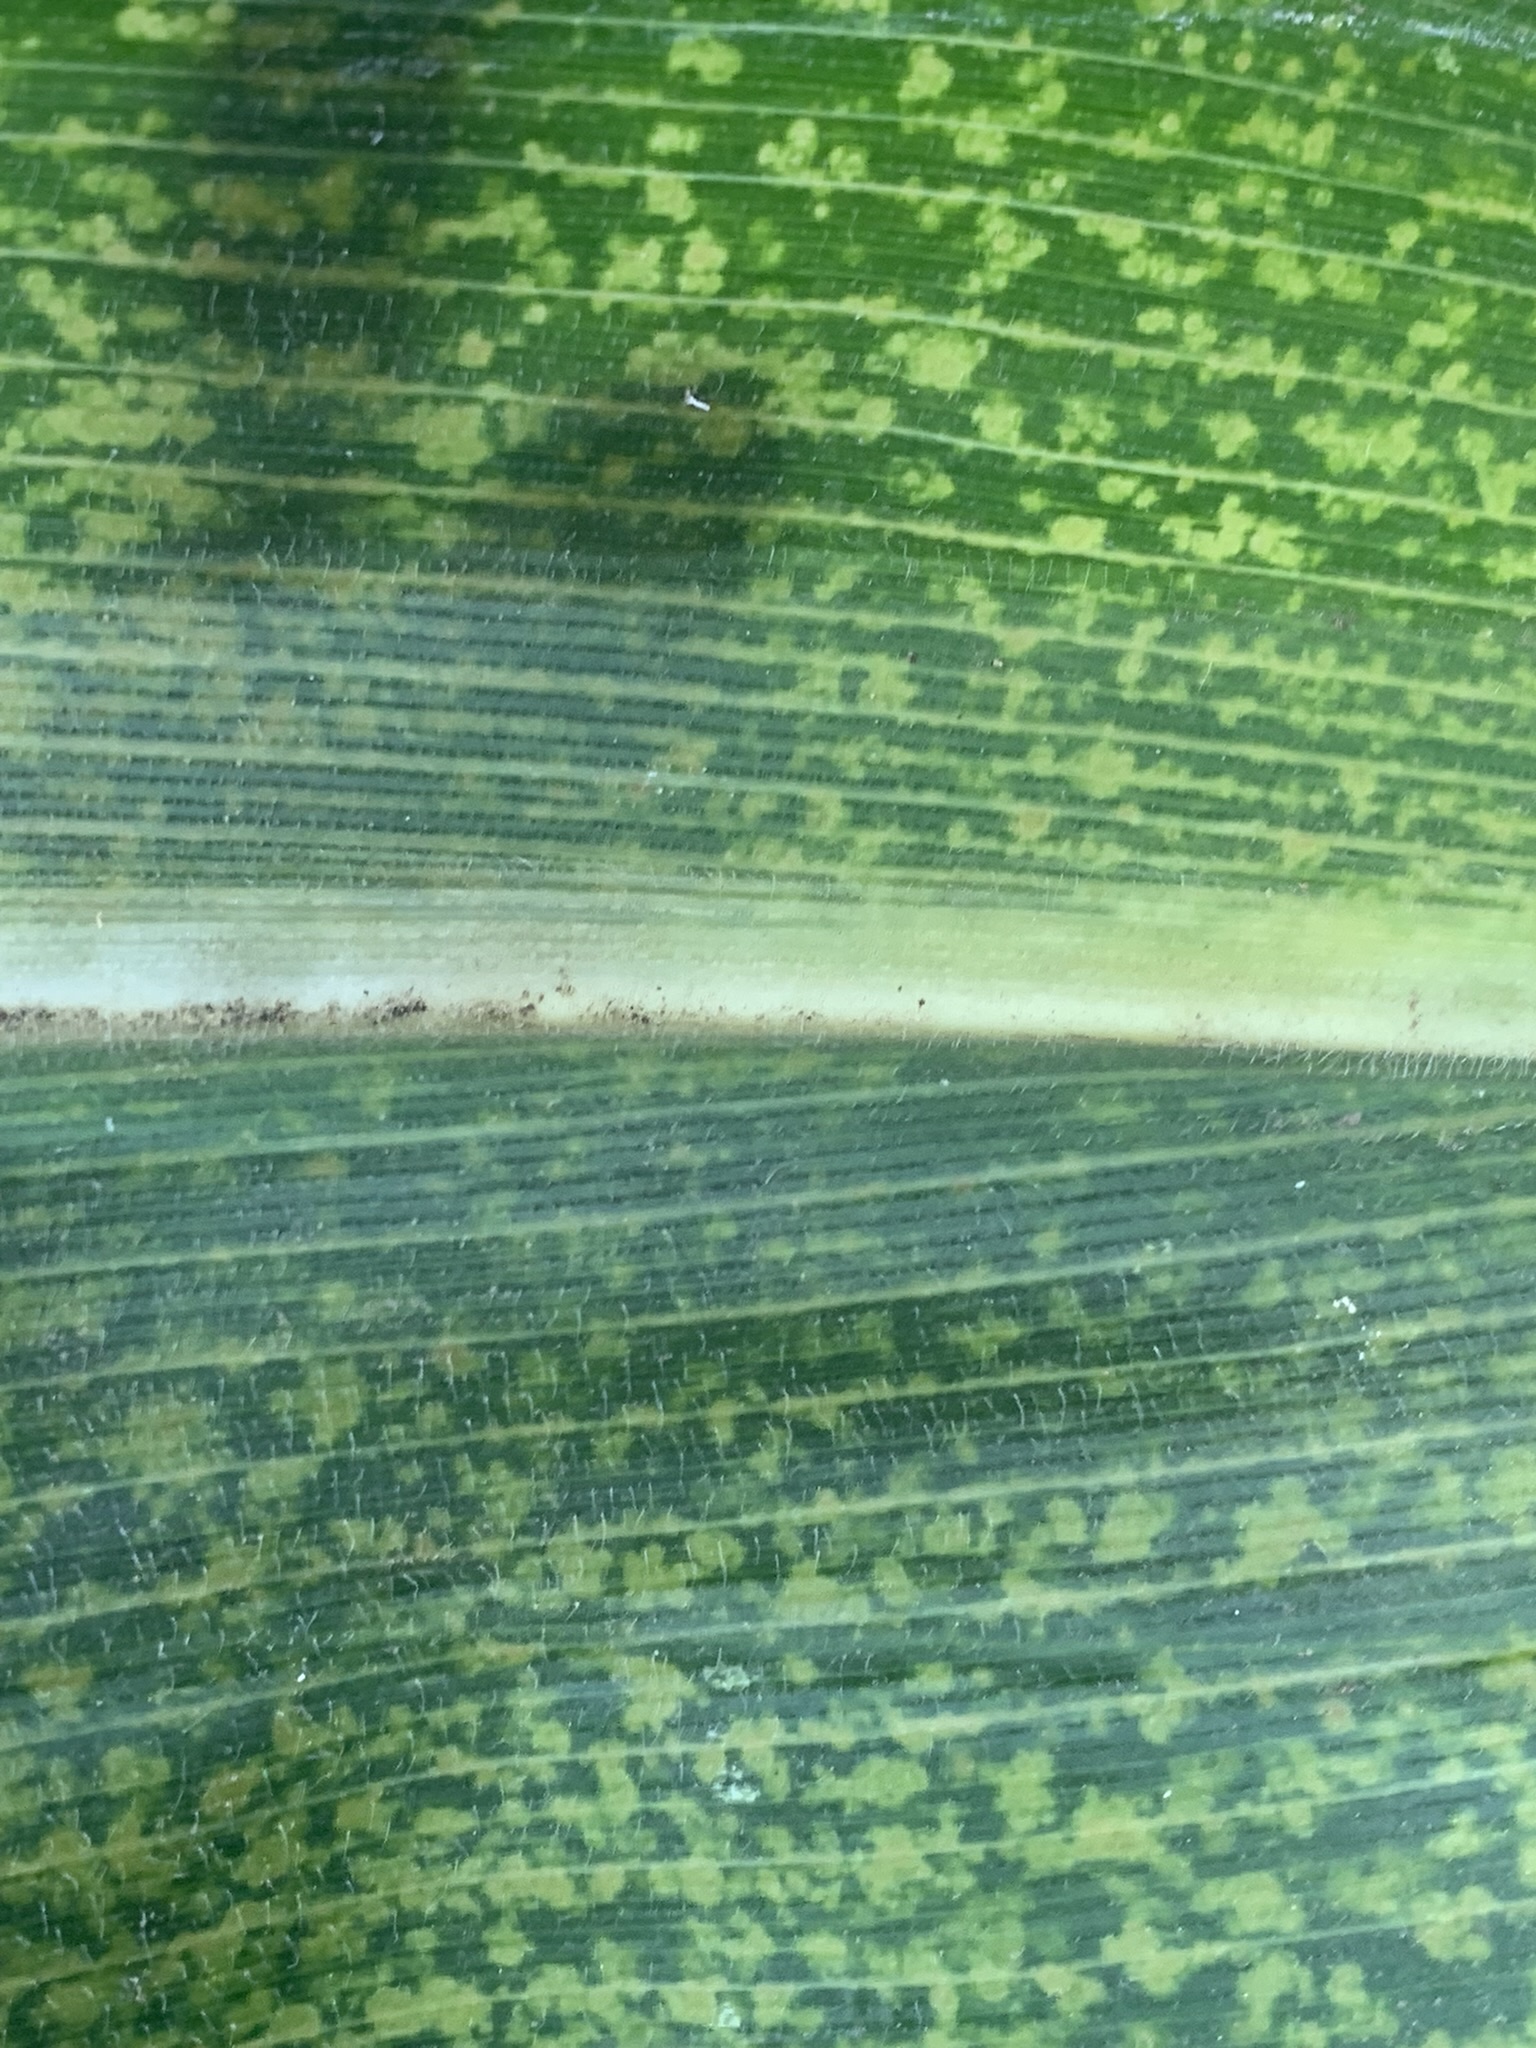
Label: MLN